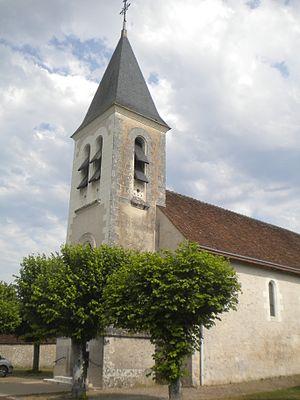
Feings est une ancienne commune française située dans le département de Loir-et-Cher en région Centre-Val de Loire.